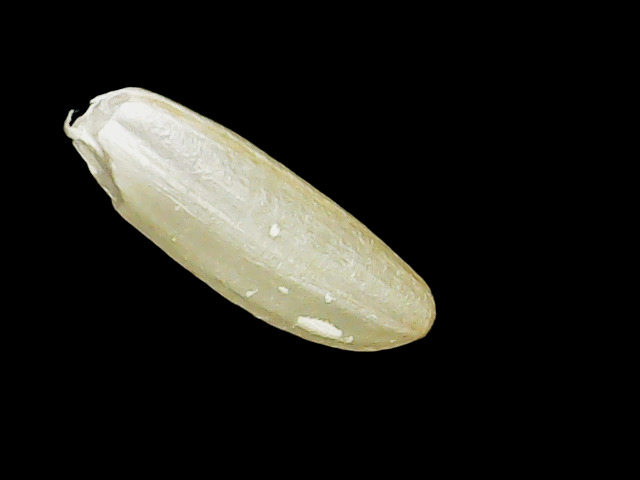
Rice variety: Binadhan12